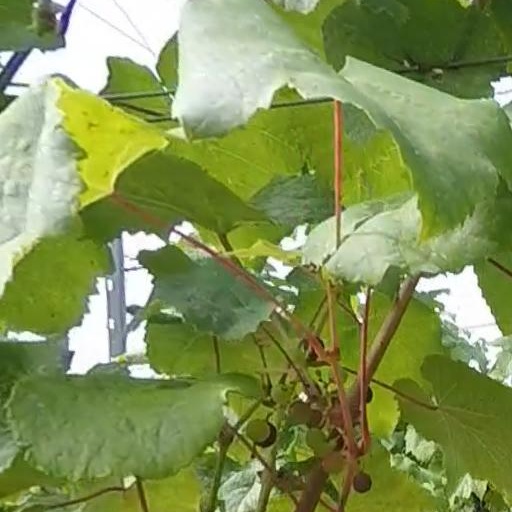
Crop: grape